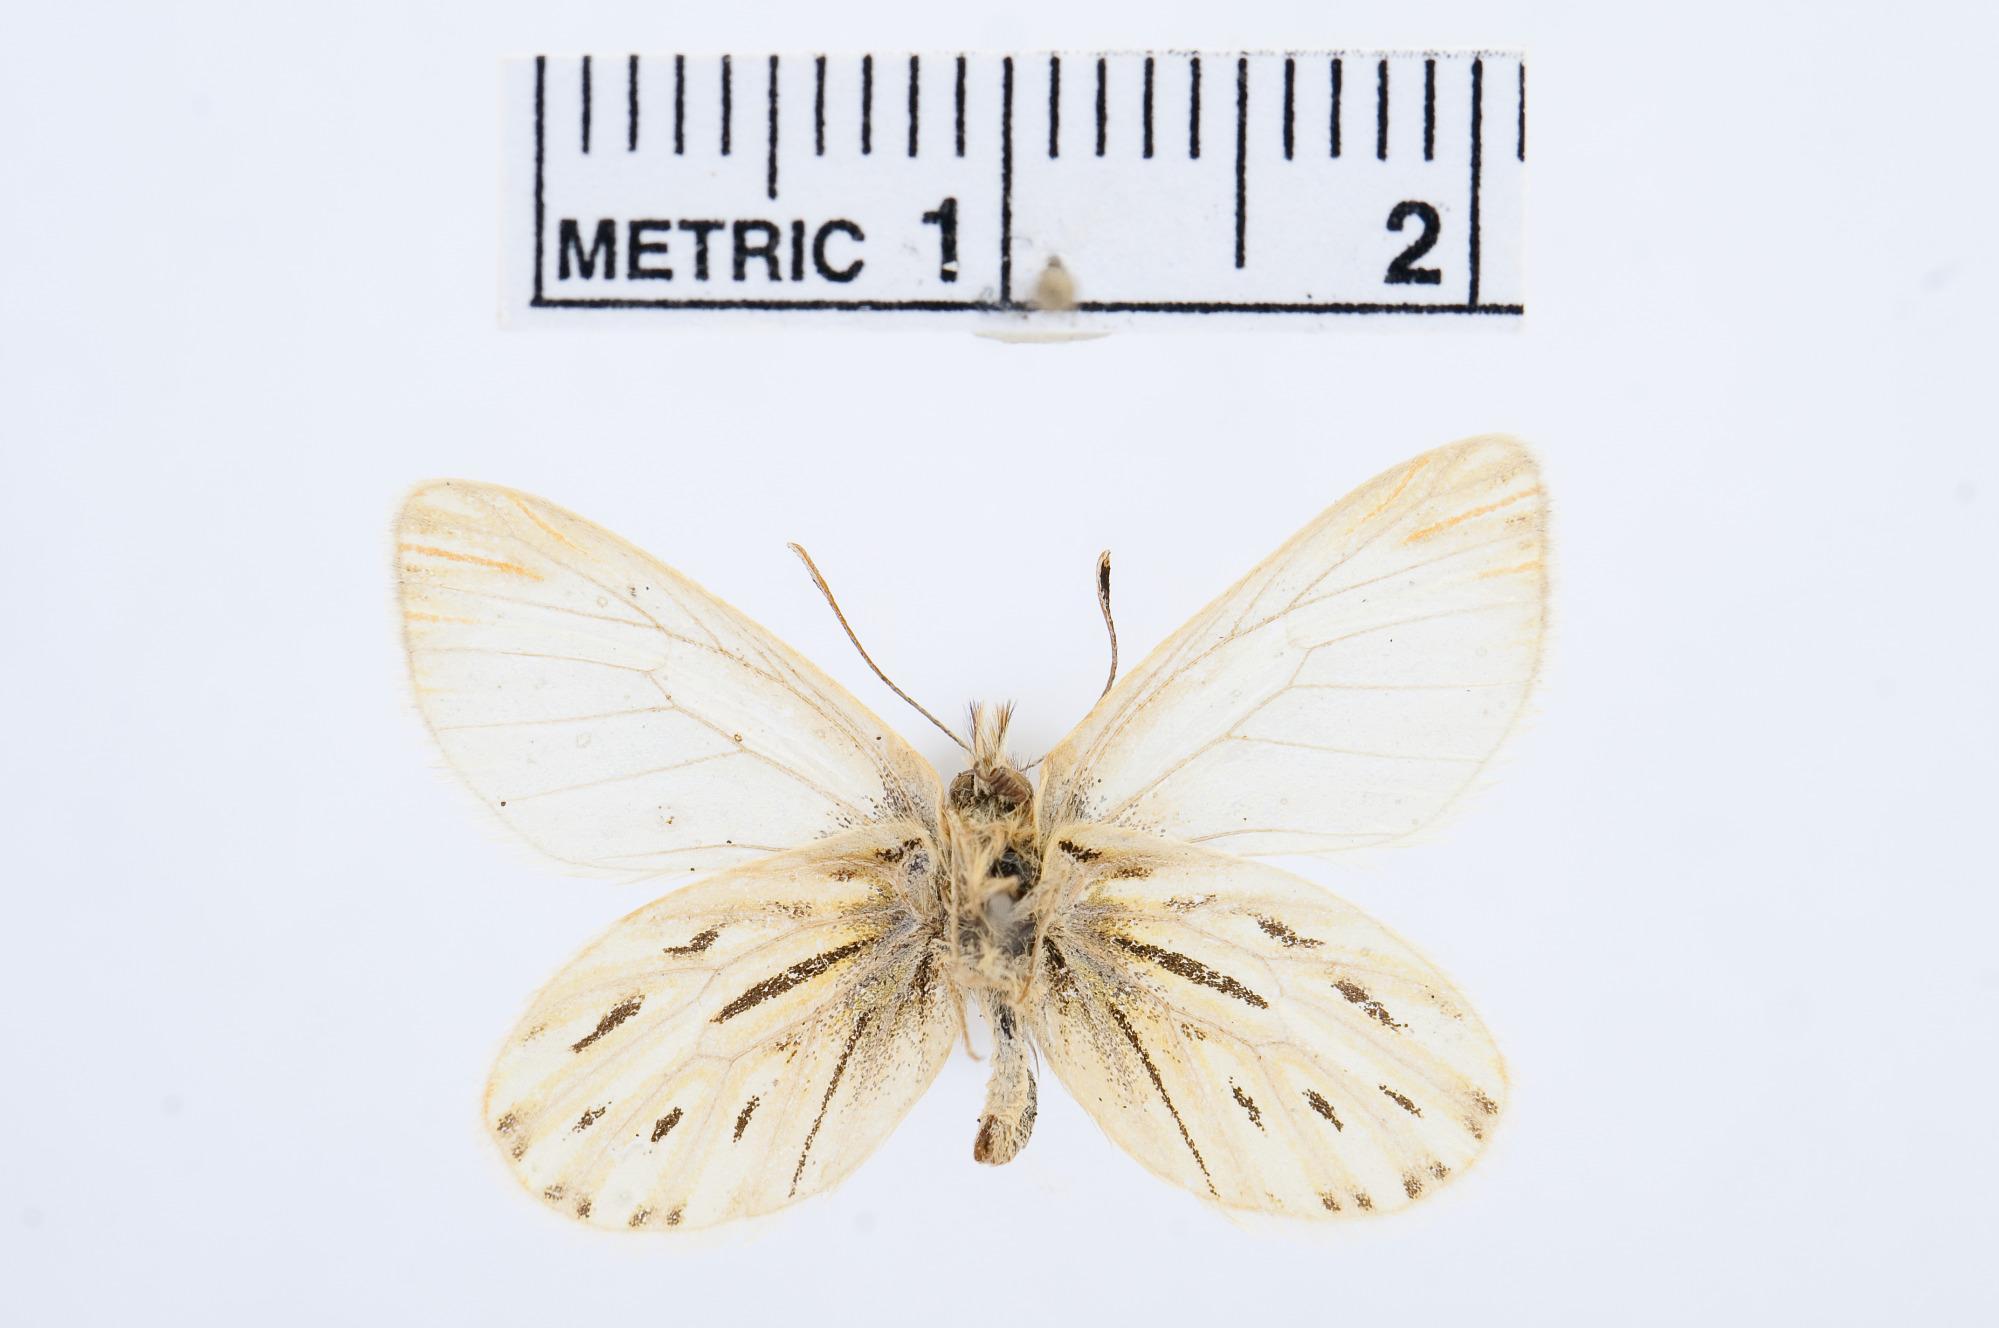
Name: Infraphulia ilyodes
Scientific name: Infraphulia ilyodes
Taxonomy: Animalia, Arthropoda, Hexapoda, Insecta, Lepidoptera, Pieridae, Pierinae